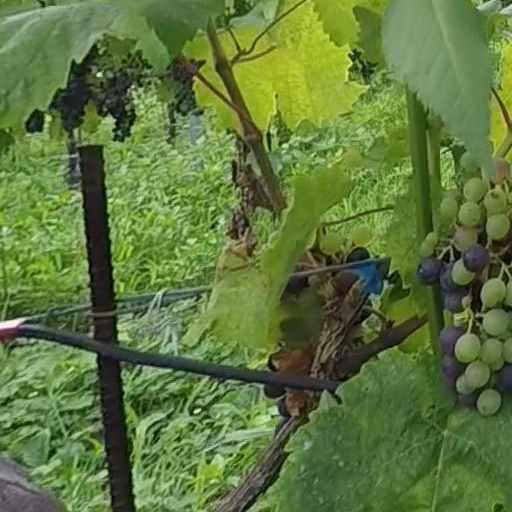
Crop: grape